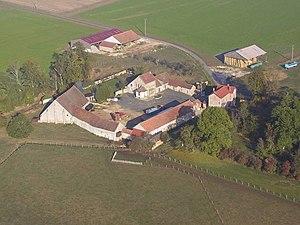
LA HAUTE MAISON - la ferme du mans vue du ciel
La Haute-Maison est une commune française située dans le département de Seine-et-Marne, en région Île-de-France.